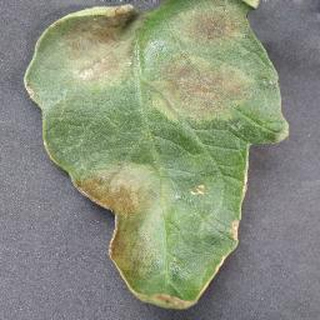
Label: tomato_late_blight